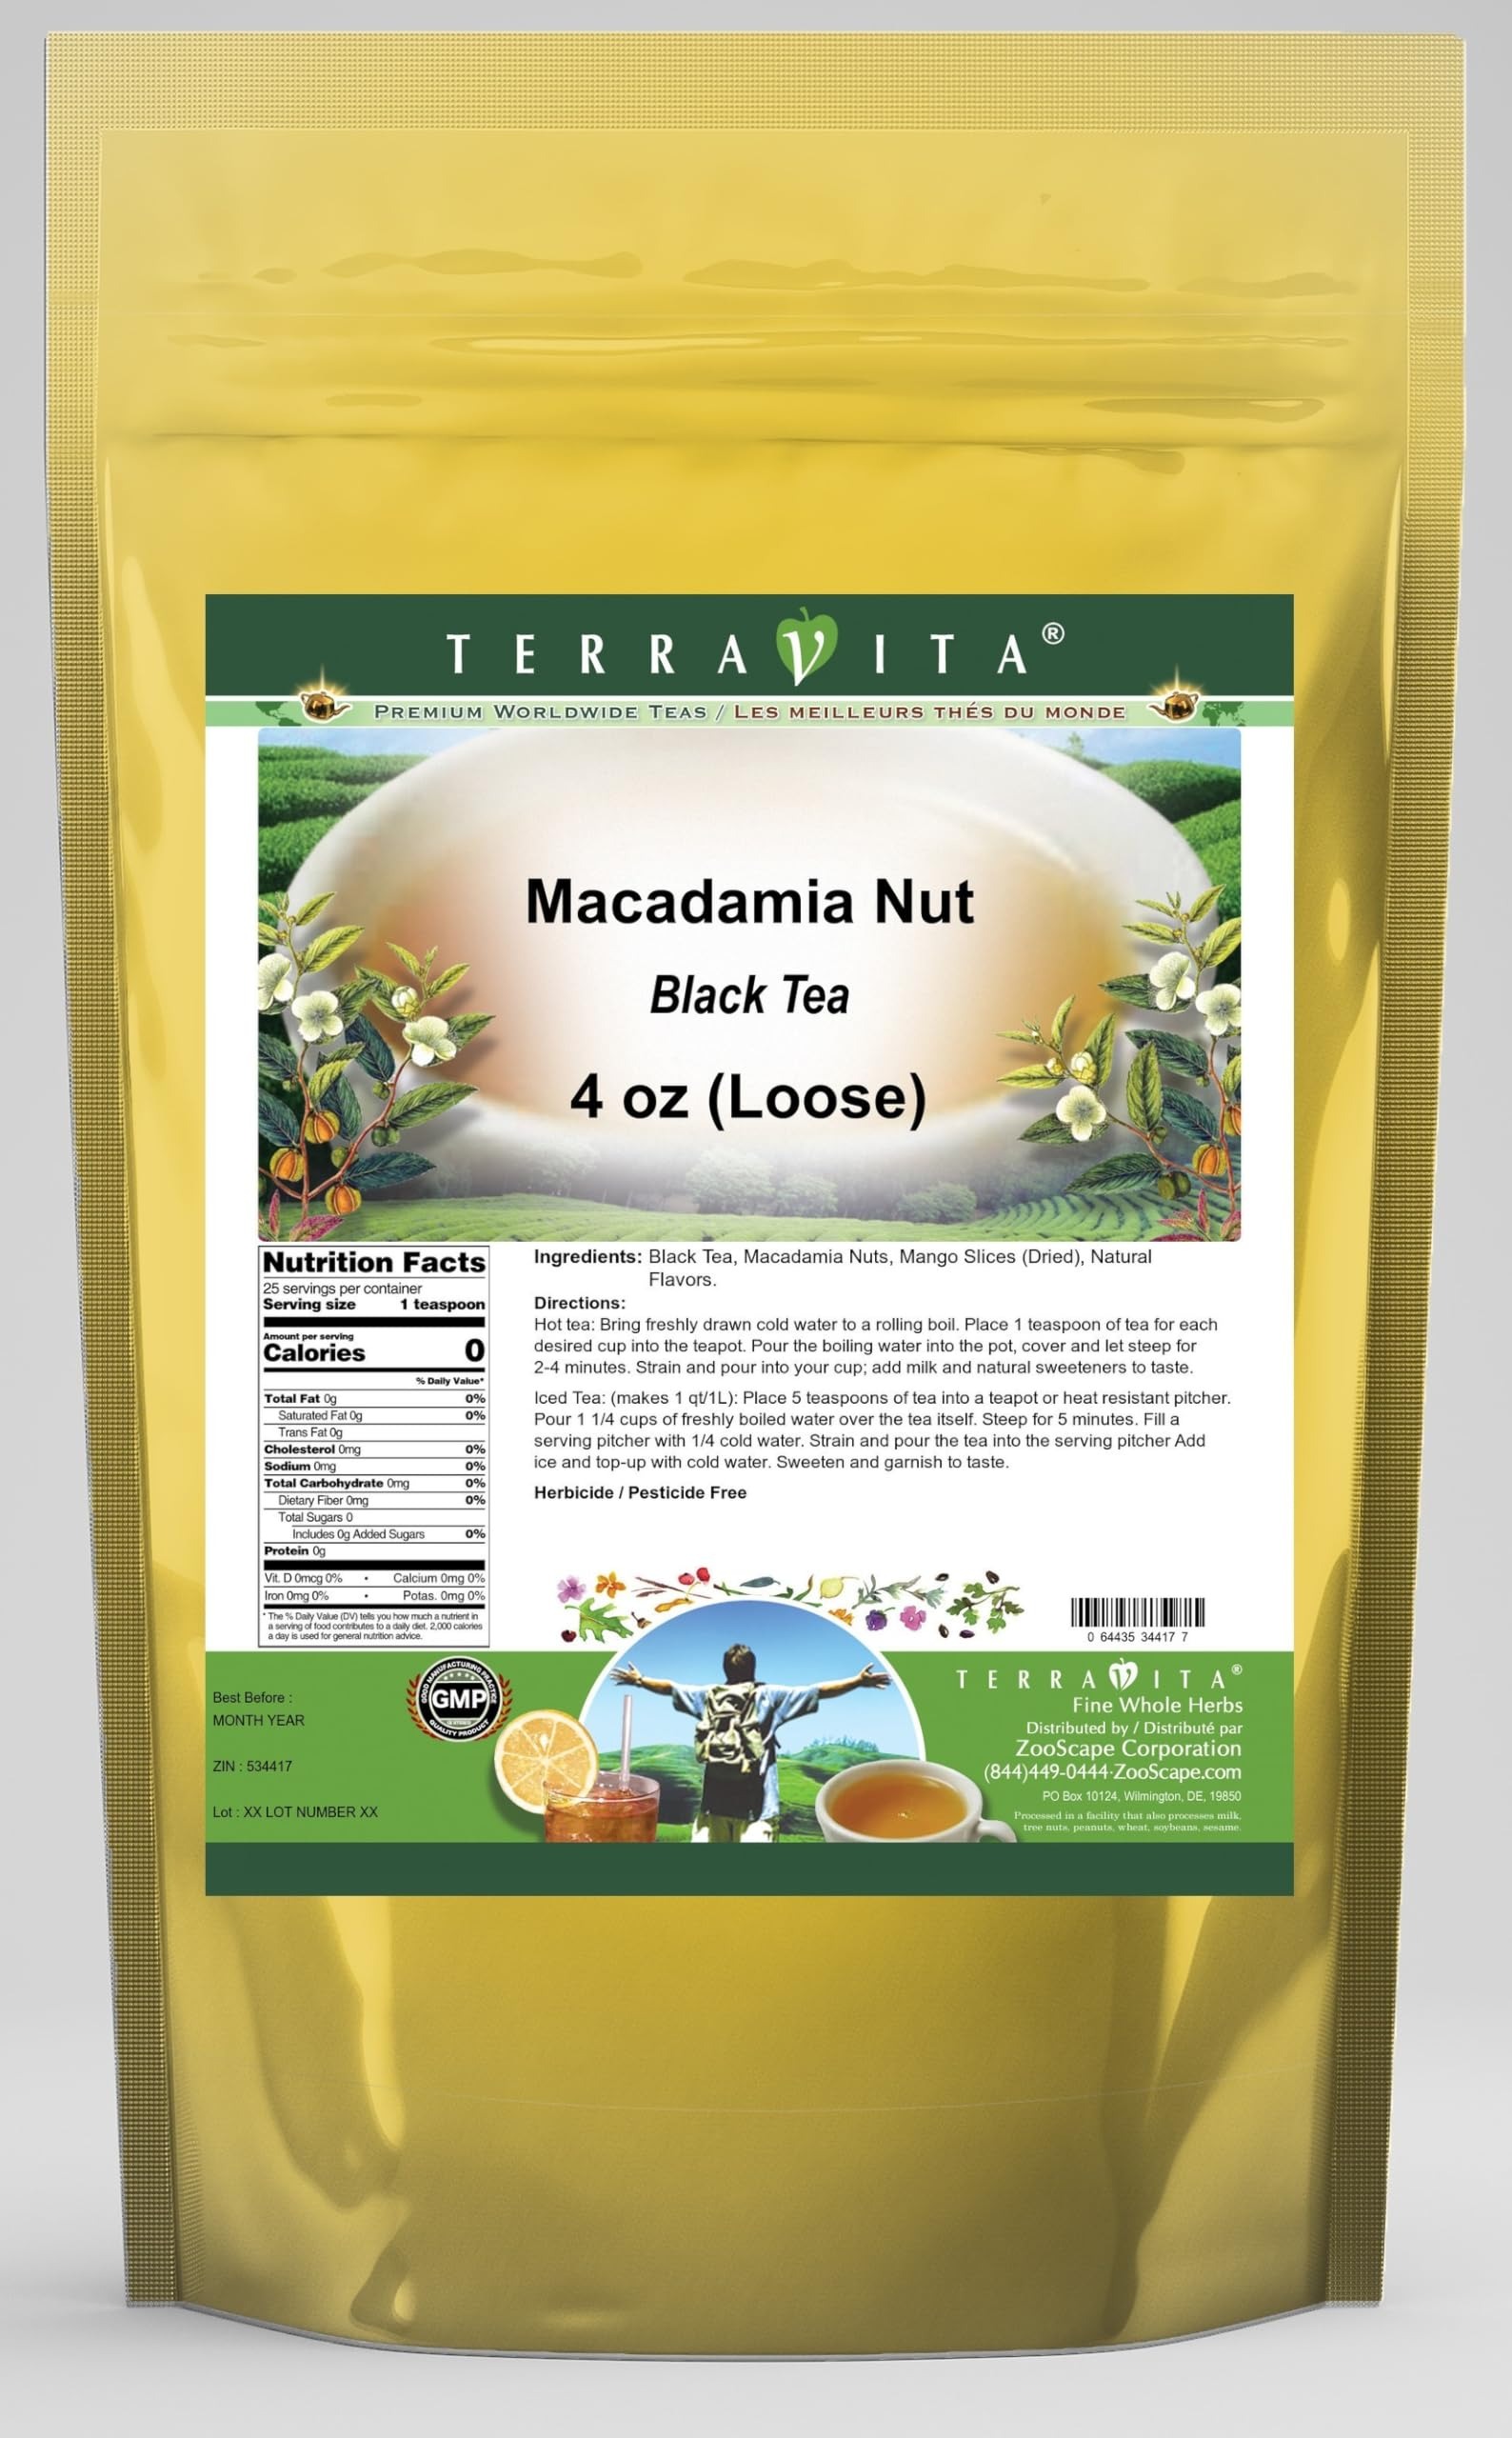
Item Name: Macadamia Nut Black Tea (Loose) (4 oz, ZIN: 534417)
Bullet Point 1: Our Macadamia Nut Black Tea is a tasty flavored Black tea with Macadamia Nuts and Mango Slices that has a refreshing taste that will impress you! The unique Macadamia Nut taste is delicious! - Ingredients: Black tea, Macadamia Nuts, Mango Slices and Natural Macadamia Nut Flavor.
Bullet Point 2: No fillers.
Bullet Point 3: Manufacturer: TerraVita
Bullet Point 4: Size: 4 oz
Bullet Point 5: Loose Leaf Black Tea - Packed in a convenient upright pouch!
Product Description: Our Macadamia Nut Black Tea is a tasty flavored Black tea with Macadamia Nuts and Mango Slices that has a refreshing taste that will impress you! The unique Macadamia Nut taste is delicious! - Ingredients: Black tea, Macadamia Nuts, Mango Slices and Natural Macadamia Nut Flavor. - Hot tea brewing method: Bring freshly drawn cold water to a rolling boil. Place 1 teaspoon of tea for each desired cup into the teapot. Pour the boiling water into the pot, cover and let steep for 2-4 minutes. Strain and pour into your cup; add milk and natural sweeteners to taste. - Iced tea brewing method: (to make 1 liter/quart): Place 5 teaspoons of tea into a teapot or heat resistant pitcher. Pour 1 1/4 cups of freshly boiled water over the tea itself. Steep for 5 minutes. Fill a serving pitcher with 1/4 cold water. Strain and pour the tea into the serving pitcher Add ice and top-up with cold water. Sweeten and garnish to taste. - TerraVita is an exclusive line of premium-quality, natural source products that use only the finest, purest and most potent ingredients found around the world. TerraVita is hallmarked by the highest possible standards of purity, potency, stability and freshness. All of our products are prepared with the highest elements of quality control, from raw materials through the entire manufacturing process, up to and including the moment that the bottles or bags are sealed for freshness and shipped out to you. Our highest possible standards are certified by independent laboratories and backed by our personal guarantee. - TerraVita exists to meet and ensure your family's health and wellness without the harmful effects of chemicals and health products. We strive to make all of our products affordable and reliable and are constantly searching the market to maintain our aff
Value: 4.0
Unit: Ounce

Price: 15.32